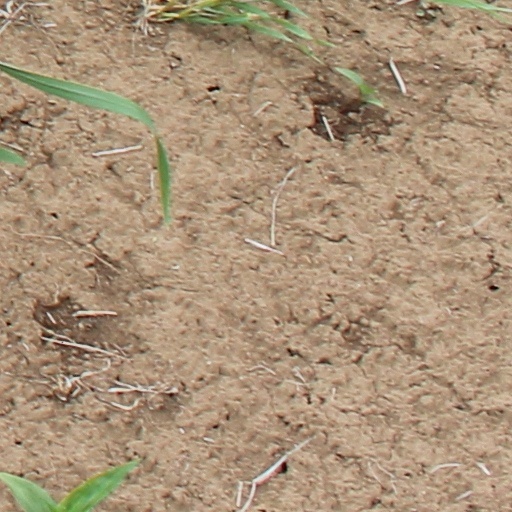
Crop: wheat